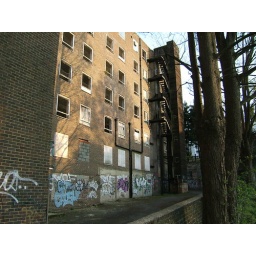
Anston House: an abandoned office building in Brighton, England